Snowball (single-board computer)

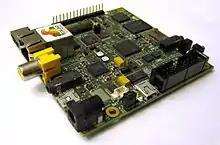
Snowball-PCB with NovaThor A9500

The Snowball is a Nano-ITX-form factor single-board computer using the NovaThor A9500.